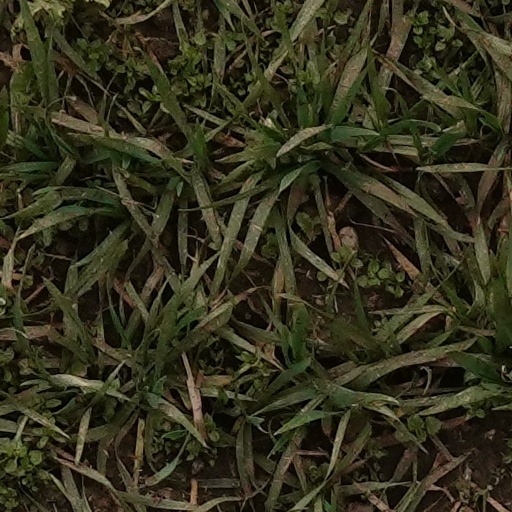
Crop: wheat